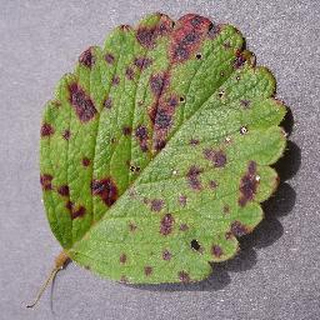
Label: strawberry_leaf_scorch